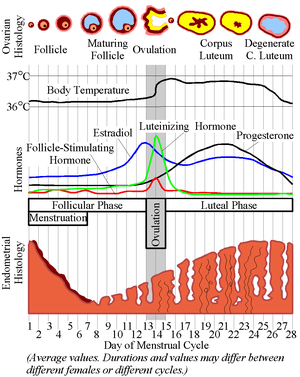
Menstruation
Diagram med engelsk tekst som viser faserne i den månedlige menstruationscyklus hos kønsmodne kvinder.
Menstruation er den naturlige udstødning af ægceller og blod fra livmoderslimhinden.